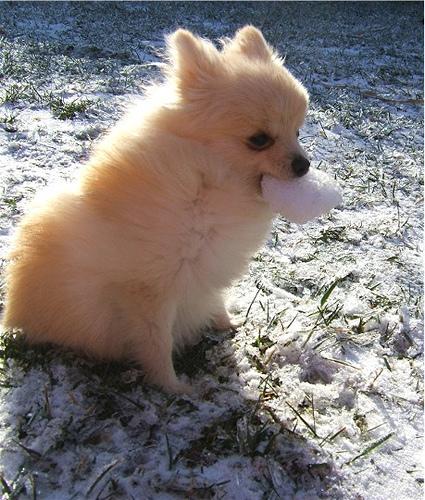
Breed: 1936-n000005-Pomeranian